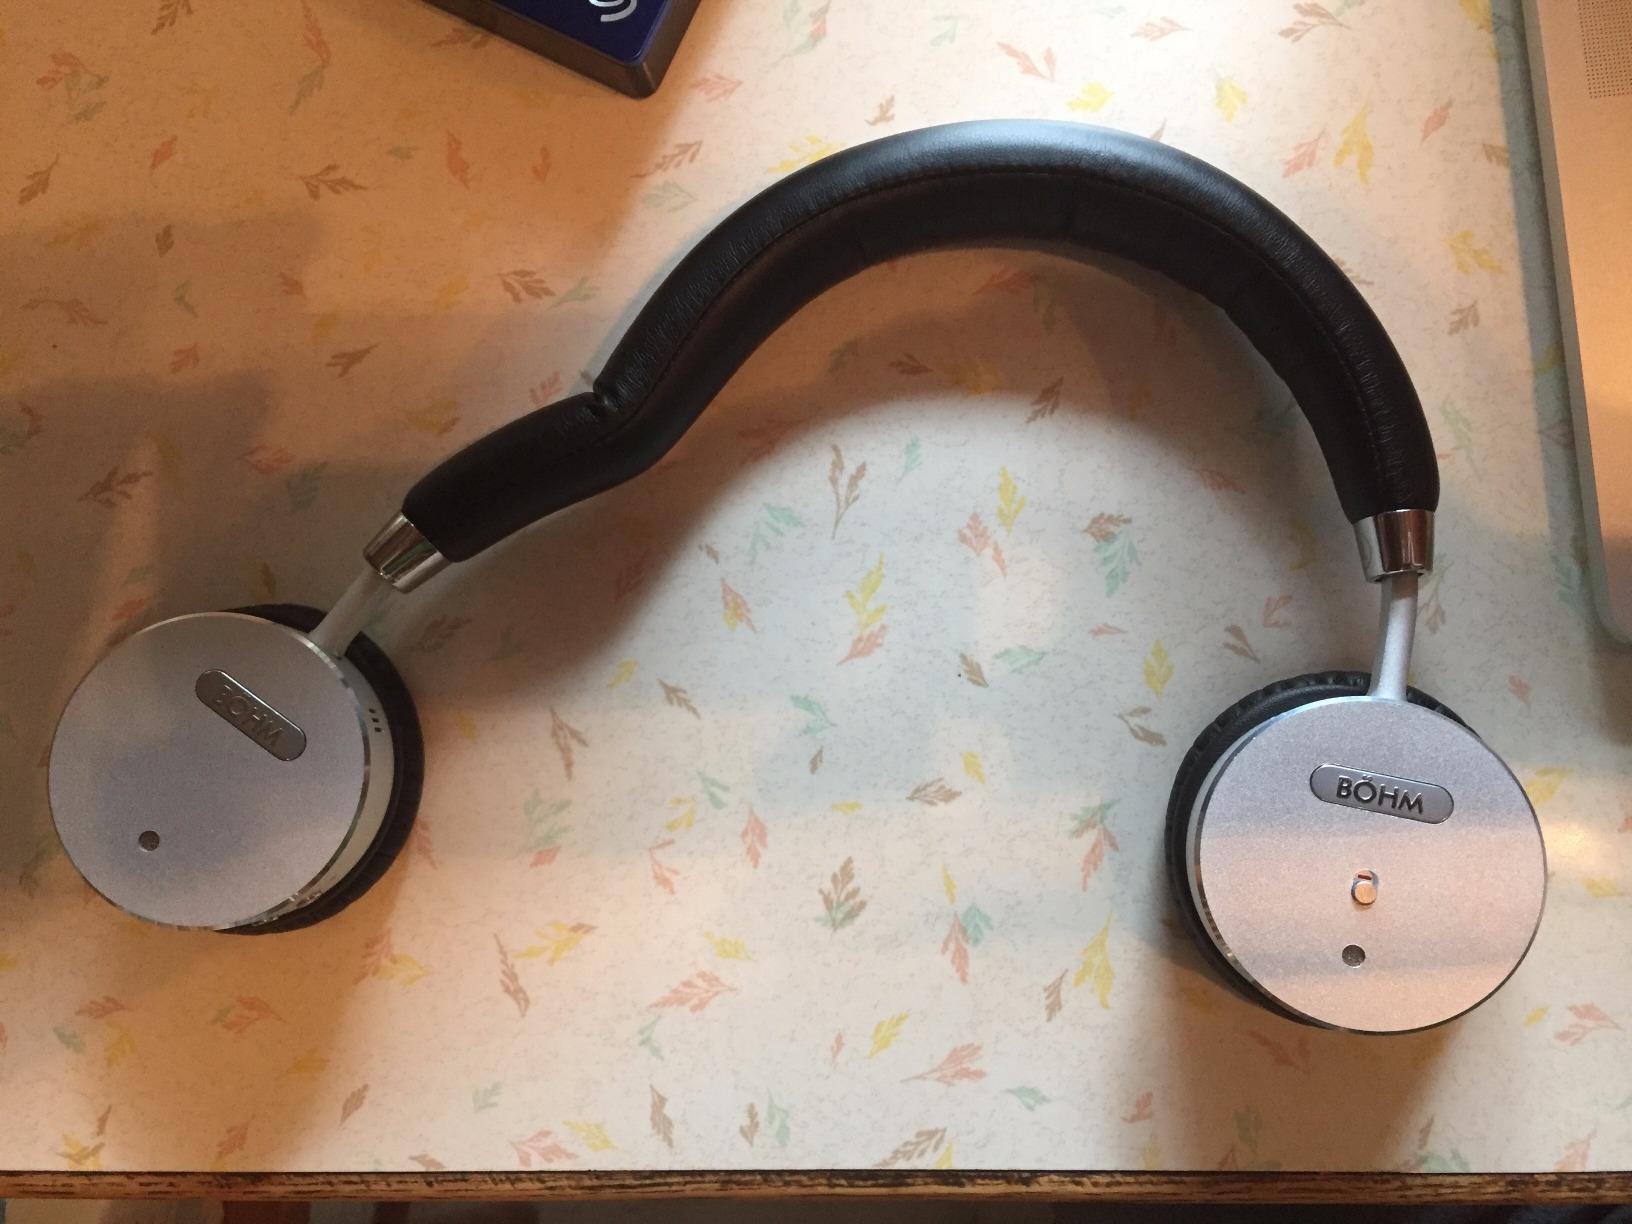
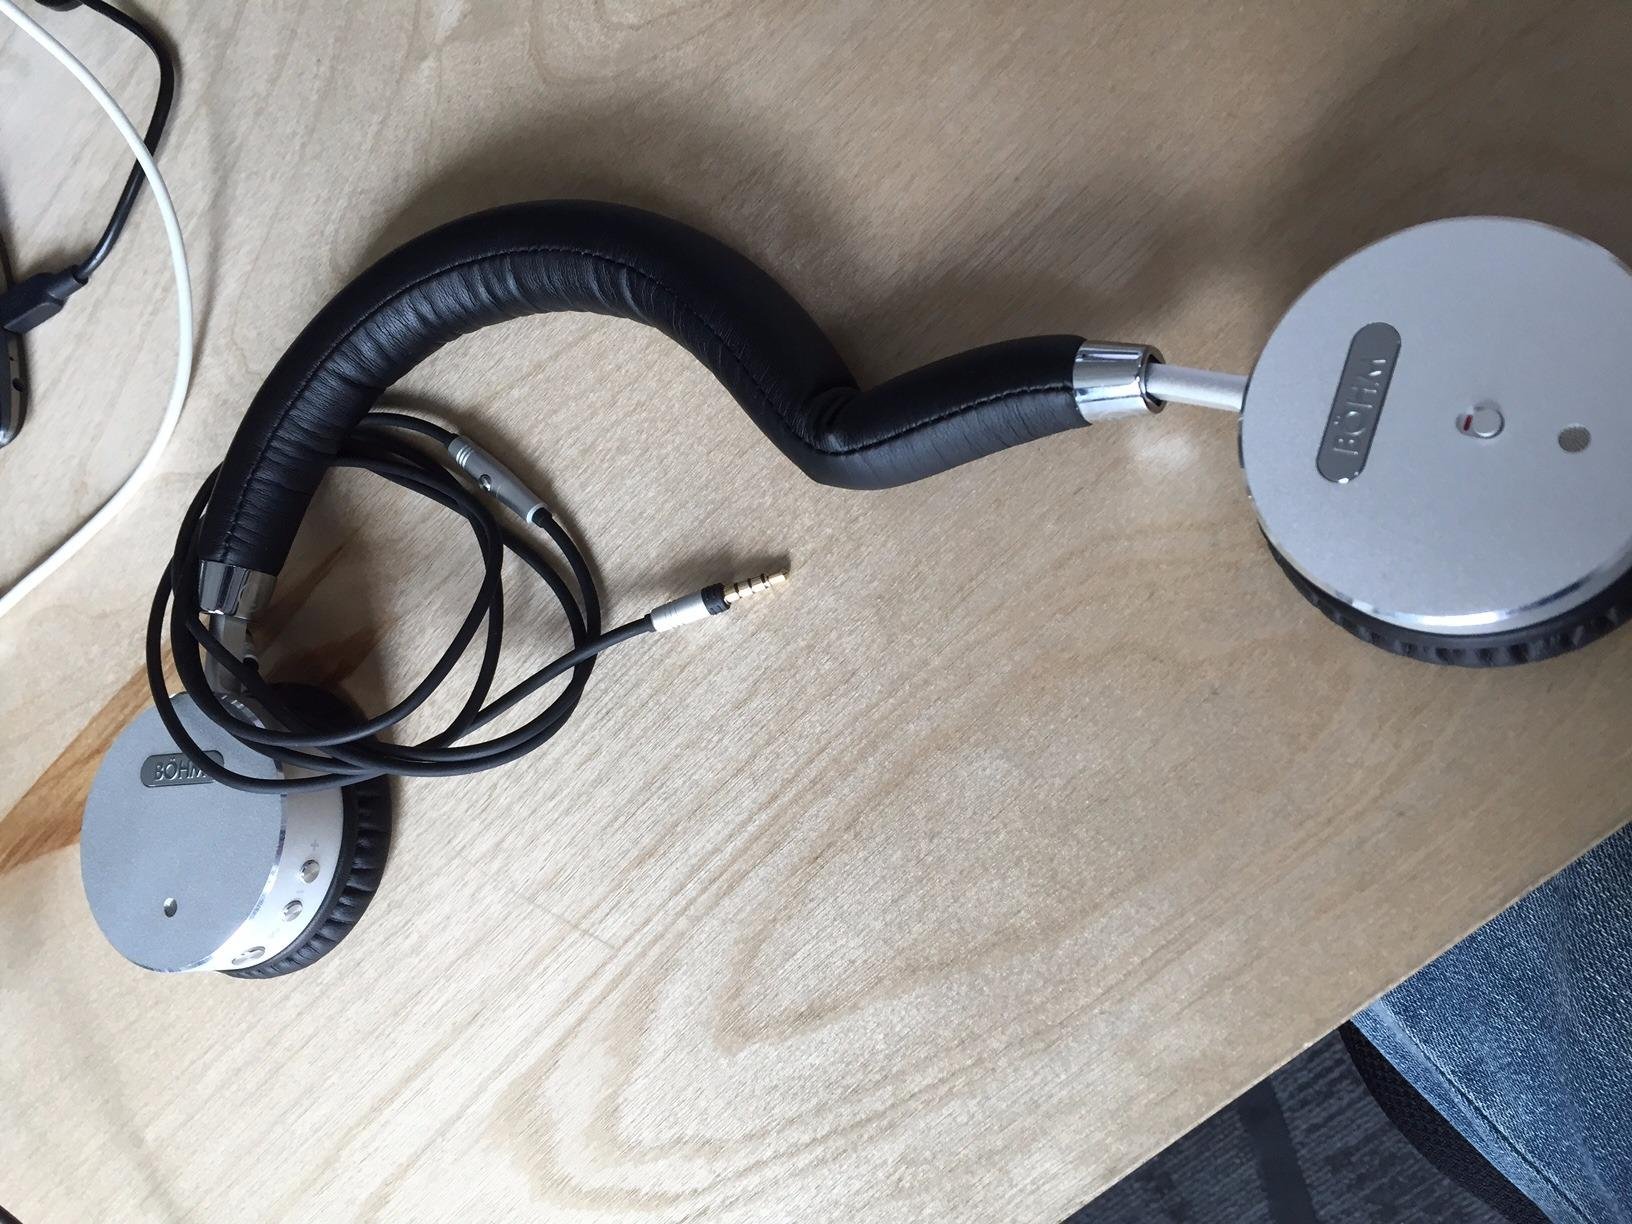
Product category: headphones
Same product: yes